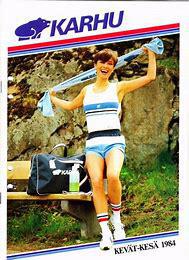
Brand: Karhu
Model: 100